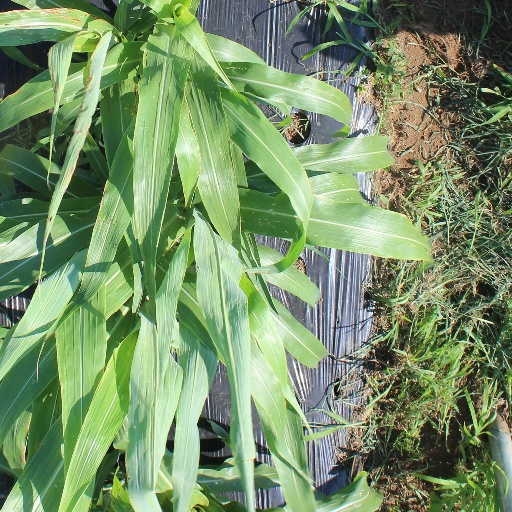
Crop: sorghum